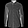
Label: Shirt